Nebula Award Stories 11

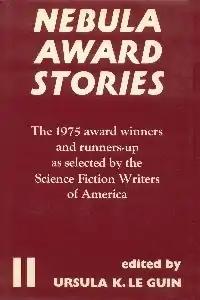
First edition (UK)

Nebula Award Stories 11 is an anthology of science fiction short works edited by Ursula K. Le Guin. It was first published in the United Kingdom in hardcover by Gollancz in November 1976. The first American edition was published in hardcover by Harper & Row in February 1977. Paperback editions followed from Corgi in the U.K. in July 1978, and Bantam Books in the U.S. in August 1978. The American editions bore the variant title Nebula Award Stories Eleven.